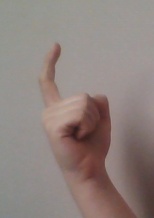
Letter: ra